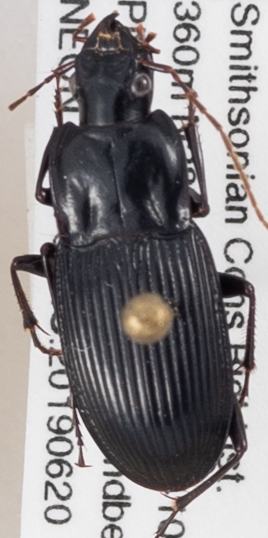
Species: Dicaelus politus
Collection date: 2019-06-20
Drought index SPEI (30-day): -0.27
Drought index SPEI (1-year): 2.09
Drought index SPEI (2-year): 2.09